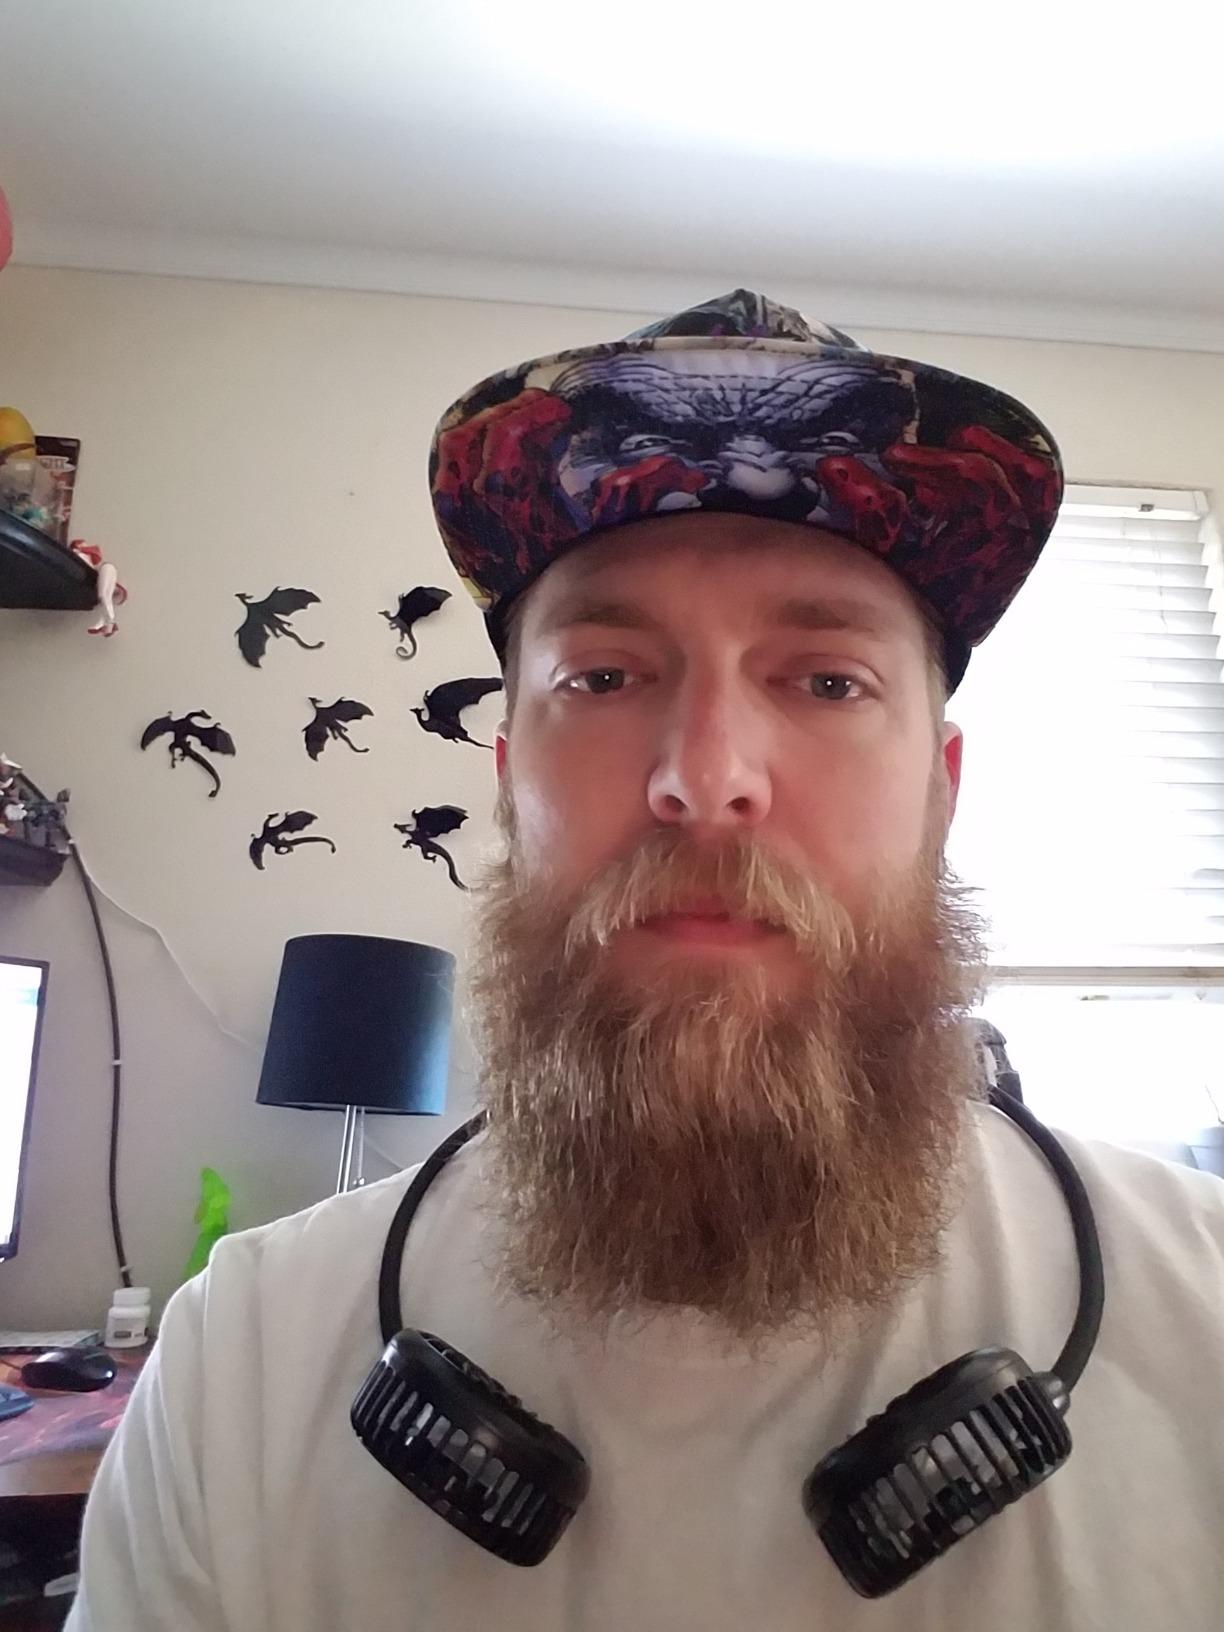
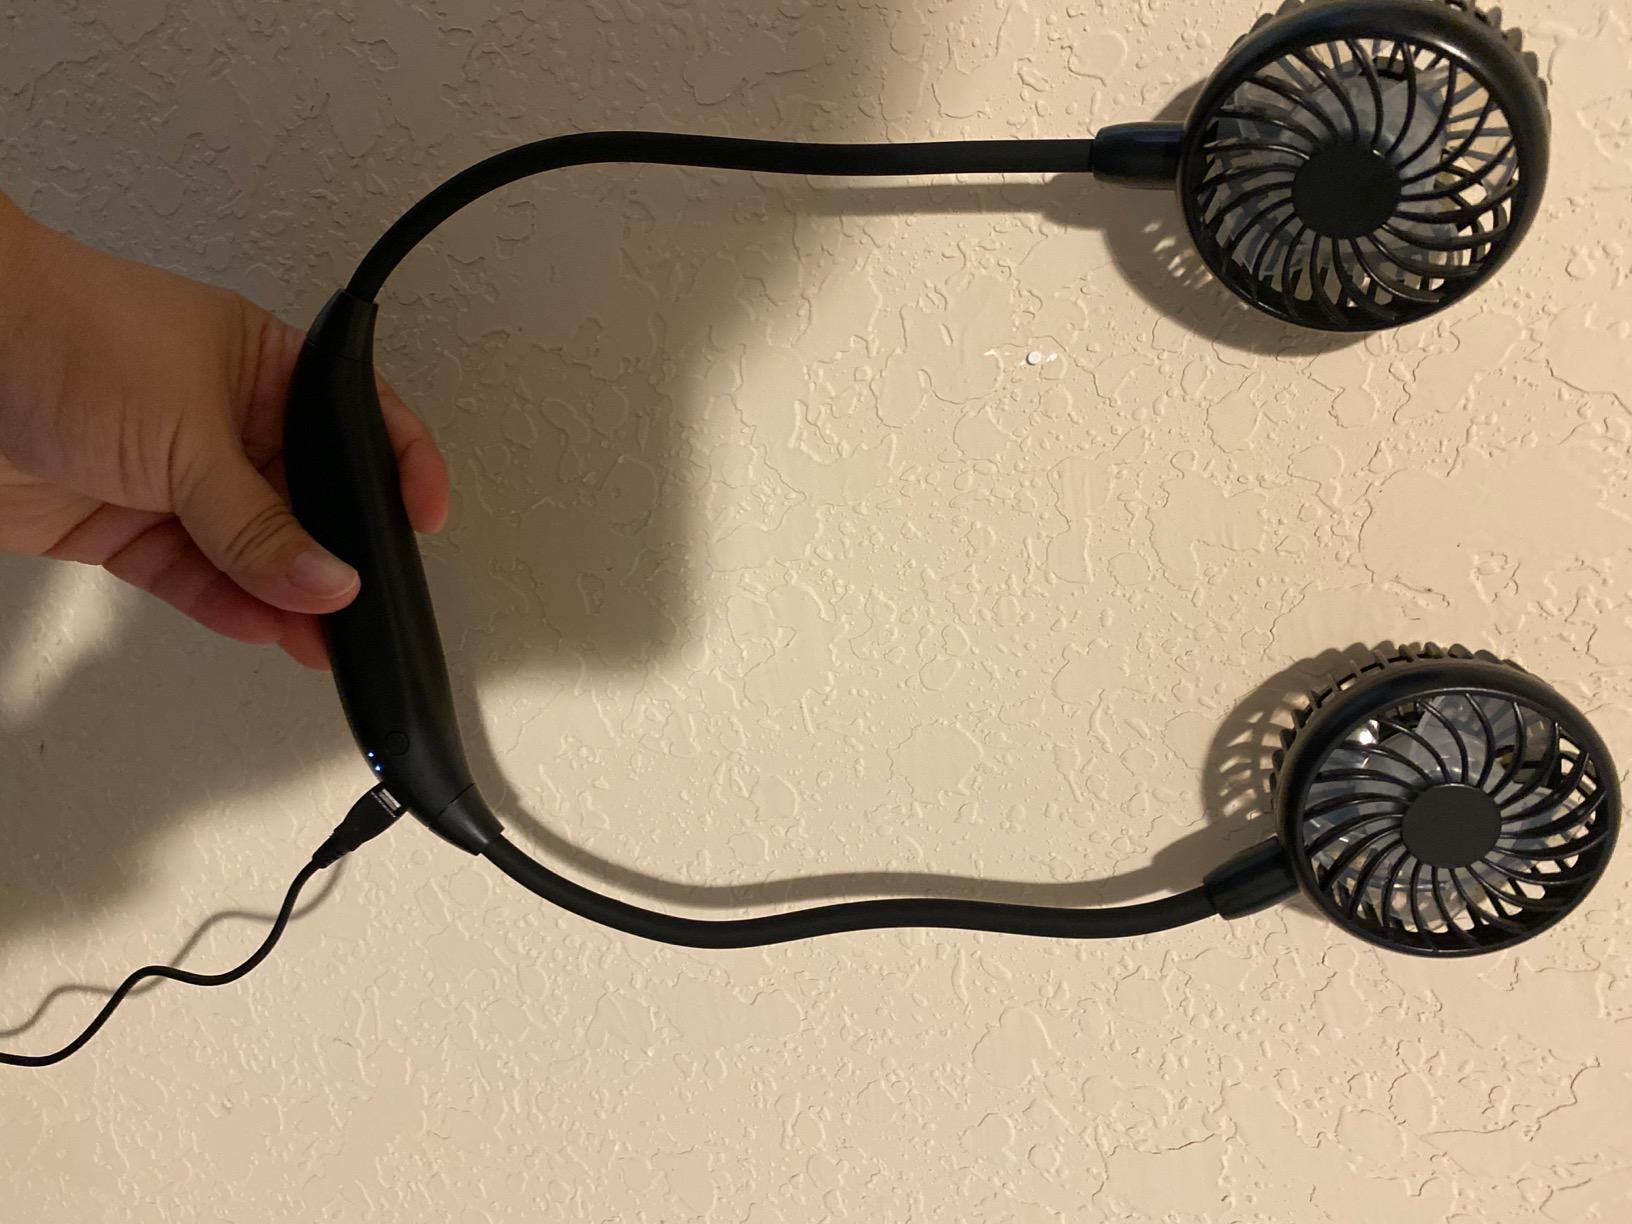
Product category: fan
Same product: yes